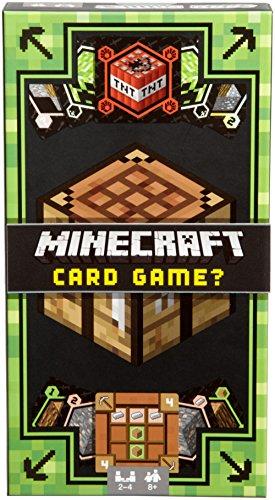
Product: Mattel Games Minecraft Card Game
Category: Sports & Outdoors | Sports & Fitness | Leisure Sports & Game Room | Casino Equipment | Blackjack Equipment | Blackjack Sets
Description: Keep building the fun with the Minecraft Card Game.
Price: $12.33
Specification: ProductDimensions:4.2x1x8inches|ItemWeight:6.4ounces|ShippingWeight:8.8ounces(Viewshippingratesandpolicies)|DomesticShipping:ItemcanbeshippedwithinU.S.|InternationalShipping:ThisitemcanbeshippedtoselectcountriesoutsideoftheU.S.LearnMore|ASIN:B0119J9VMI|Californiaresidents:ClickhereforProposition65warning|Itemmodelnumber:DJY41|Manufacturerrecommendedage:8-15years